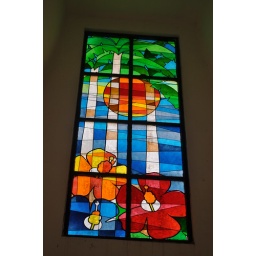
The stained glass window in the Japanese chapel at their memorial on Guam